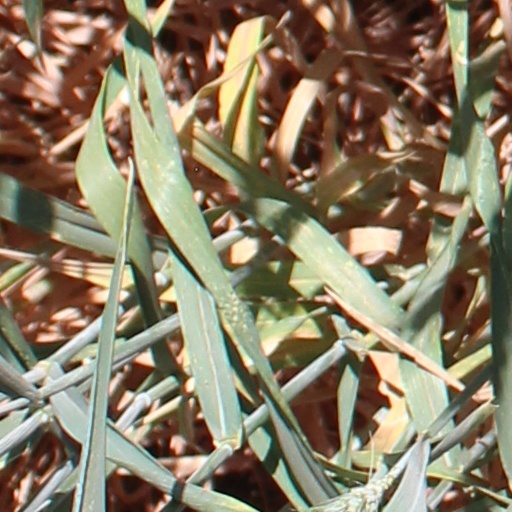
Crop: wheat